William Wilberforce

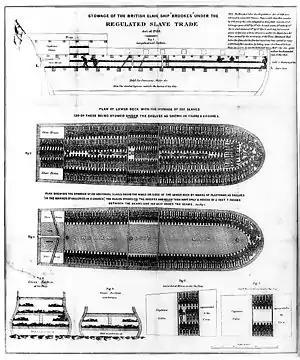
see caption

In early 1787, Thomas Clarkson met with Wilberforce for the first time at Old Palace Yard and brought a copy of his essay on the subject. Clarkson visited Wilberforce weekly, bringing first-hand evidence he had obtained about the slave trade. The Quakers, already working for abolition, recognised the need for influence within Parliament, and urged Clarkson to secure a commitment from Wilberforce to bring forward the case for abolition in the House of Commons. It was arranged that Bennet Langton, a Lincolnshire landowner and mutual acquaintance of Wilberforce and Clarkson, would organise a dinner party on 13 March 1787 to ask Wilberforce formally to lead the parliamentary campaign. By the end of the evening, Wilberforce had agreed in general terms that he would bring forward the abolition of the slave trade in Parliament, "provided that no person more proper could be found".